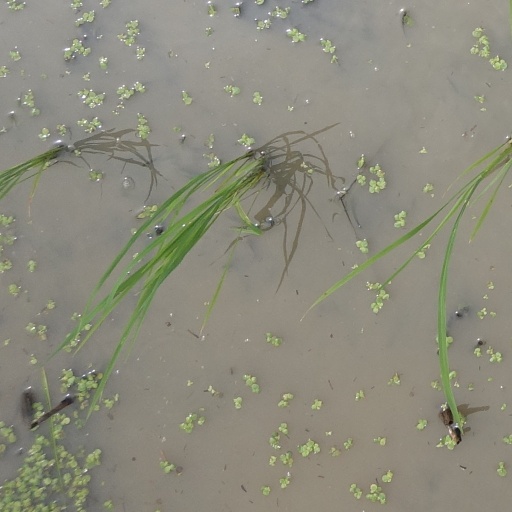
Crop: rice